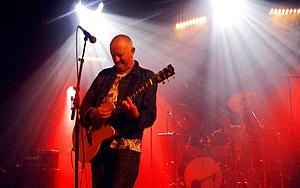
The Silencers à Vitré en 2003
The Silencers est un groupe de rock écossais formé dans les années 1980.